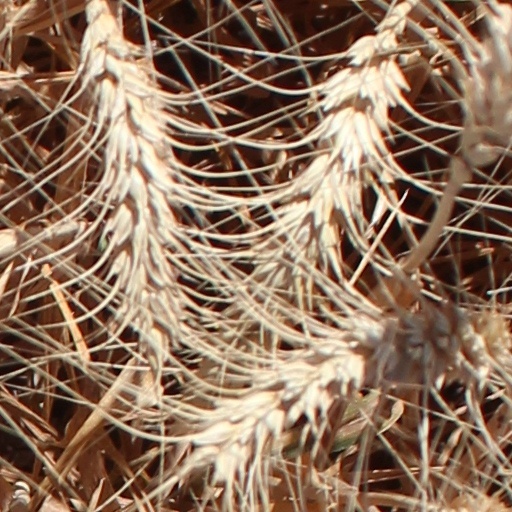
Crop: wheat